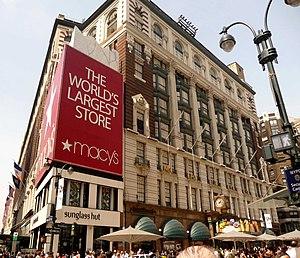
Macy’s est une chaîne de magasins américaine basée à New York, particulièrement connue pour sa commandite d’une parade pour l'Action de grâce dans les rues de cette ville.